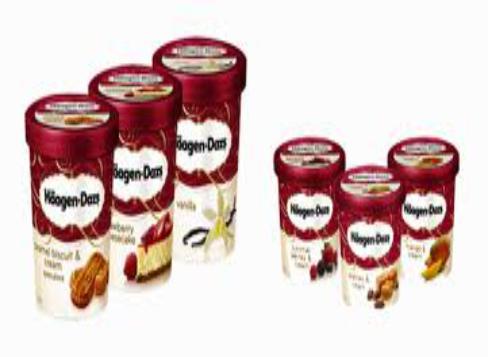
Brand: haagen-dazs
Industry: Food